Pink-footed puffback

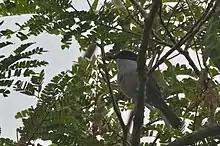
Pink-footed Puffback

The pink-footed puffback (Dryoscopus angolensis) is a species of bird in the family Malaconotidae.